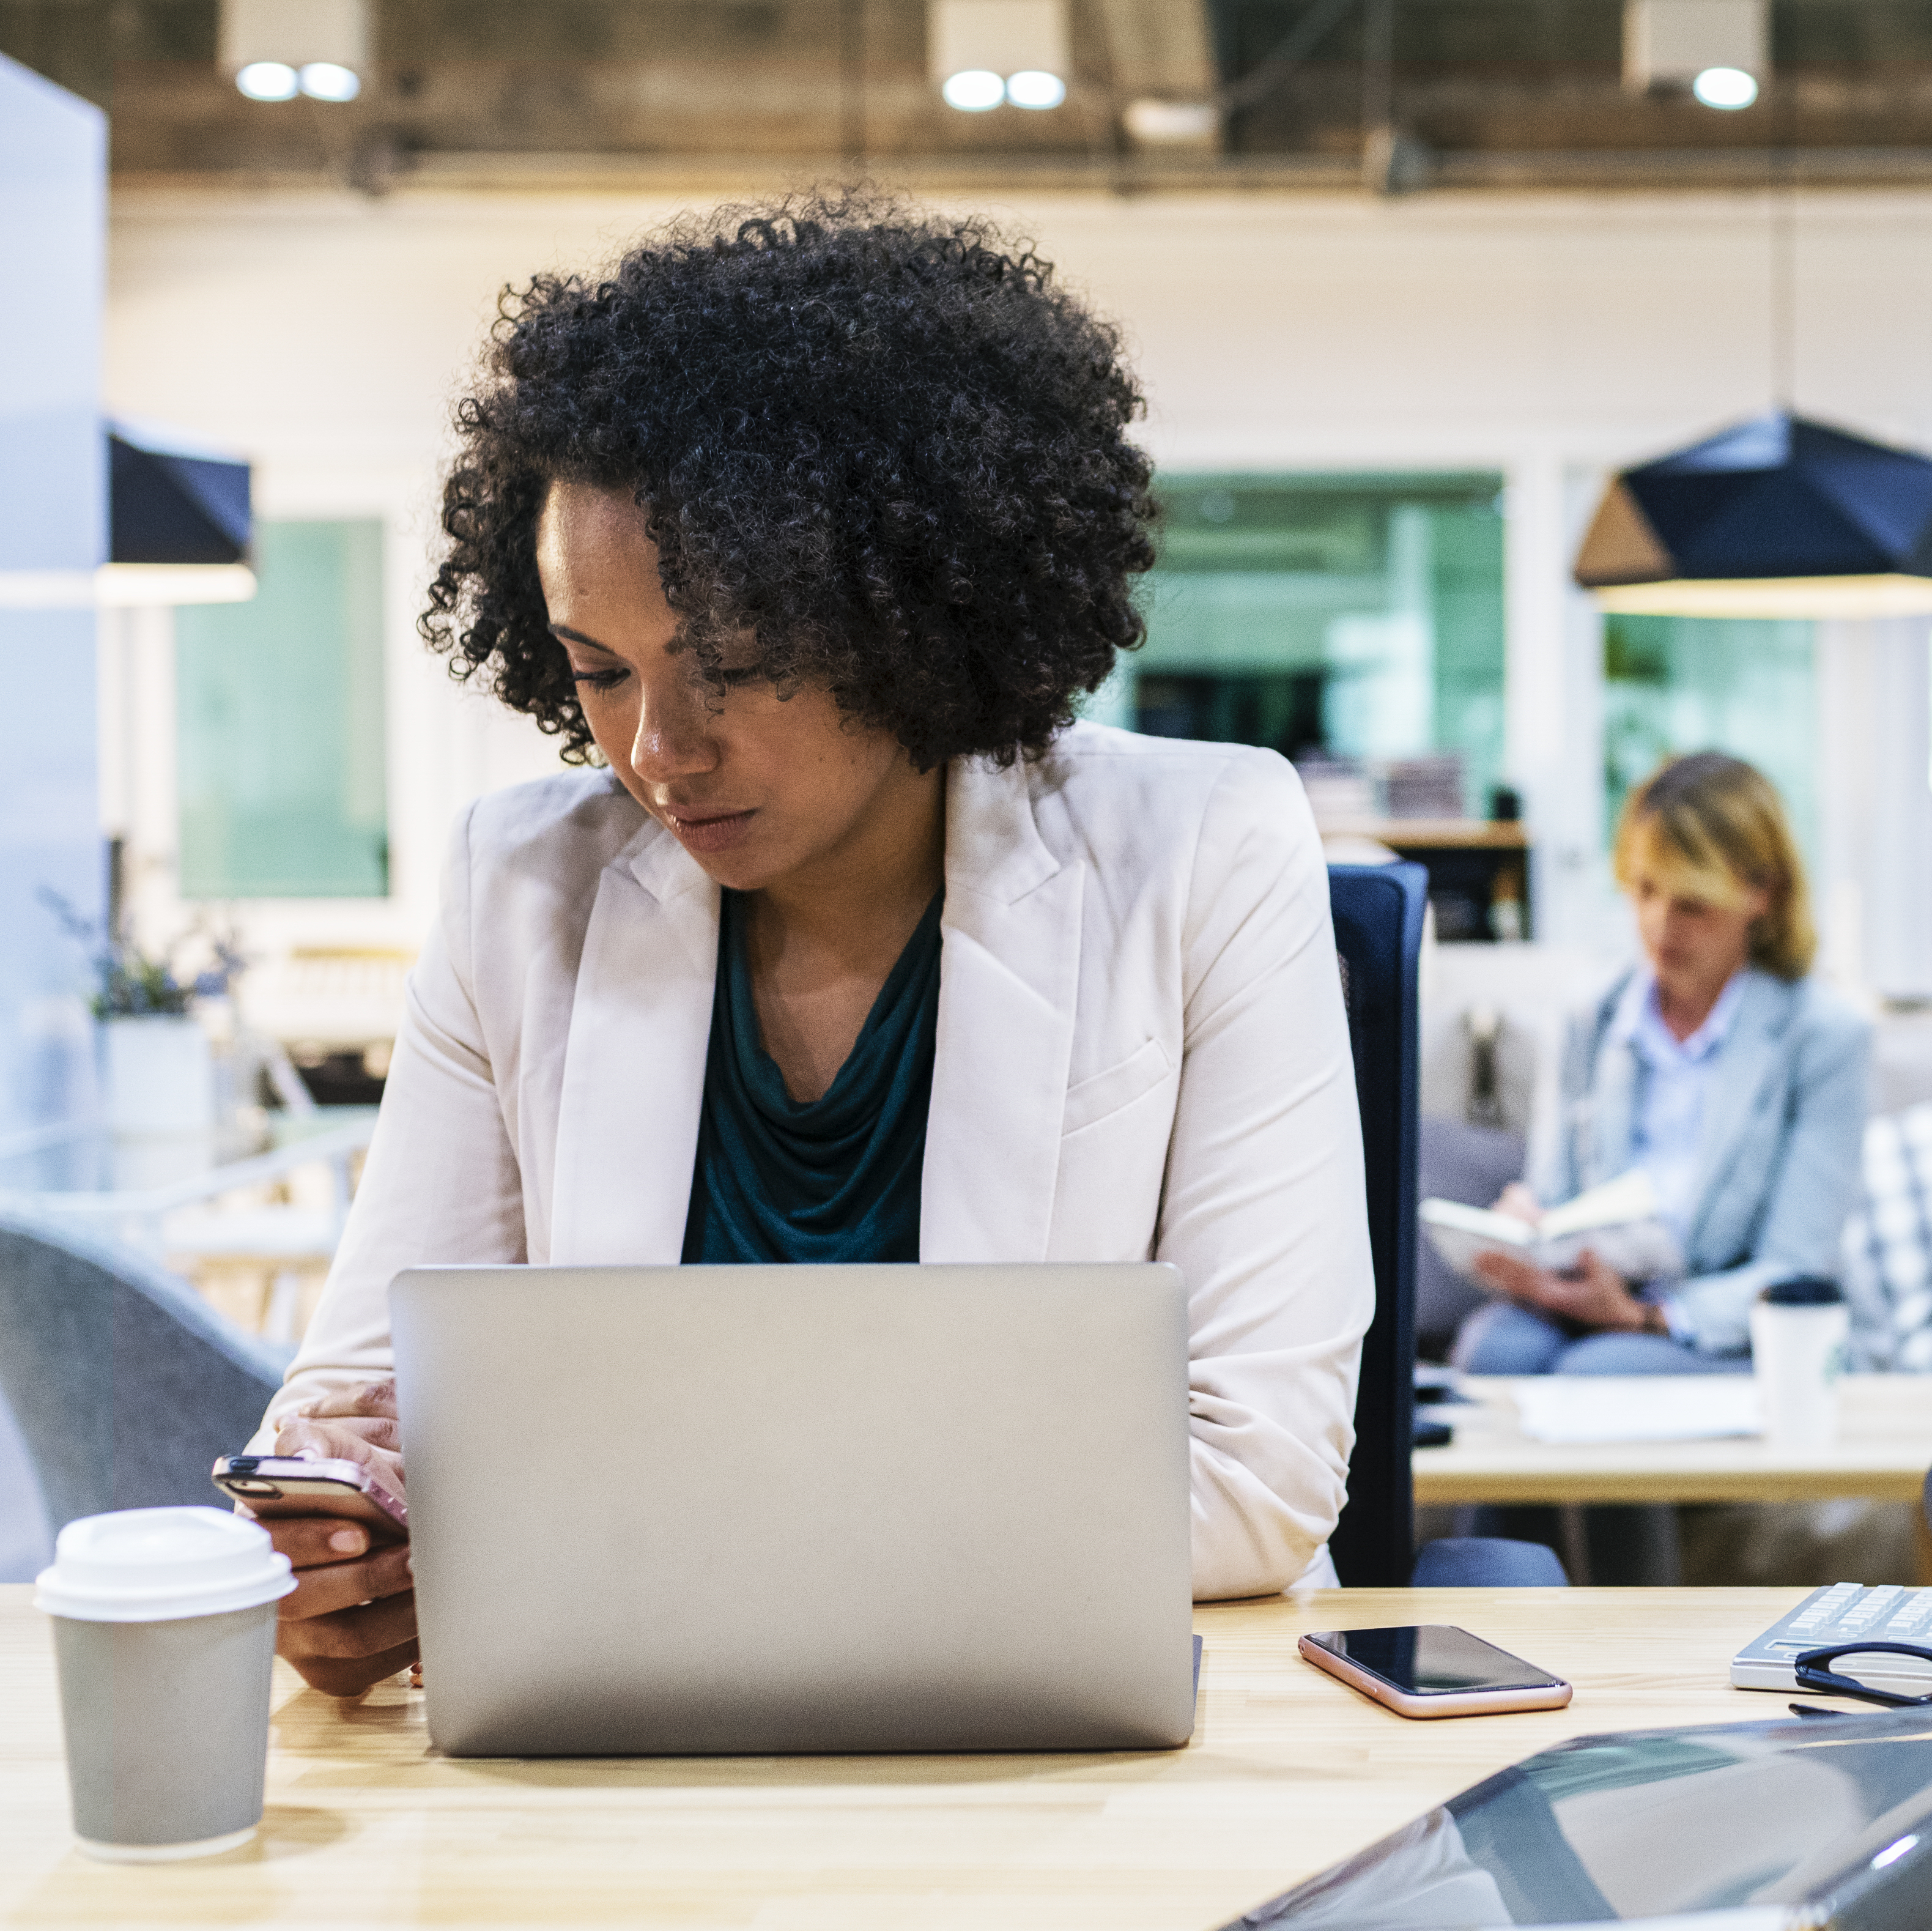
african, african american, afro, american, black, black african american, browsing, business, businesswoman, busy, caucasian, computer, corporate, desk, digital device, distracted, diversity, employee, european, happy, internet, laptop, manager, messaging, mobile phone, morning, notebook, office, on social, online, people, person, phone, play, playing, pretty, sitting, smartphone, social network, technology, texting, using, watching, website, westerner, white, woman, worker, working, workplace, job, electronic device, communication